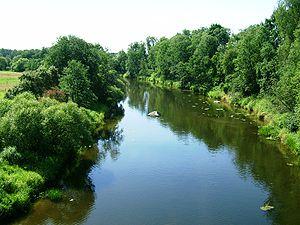
Le Jūra est une rivière à l'ouest de la Lituanie, affluent du Niémen par la rive droite.